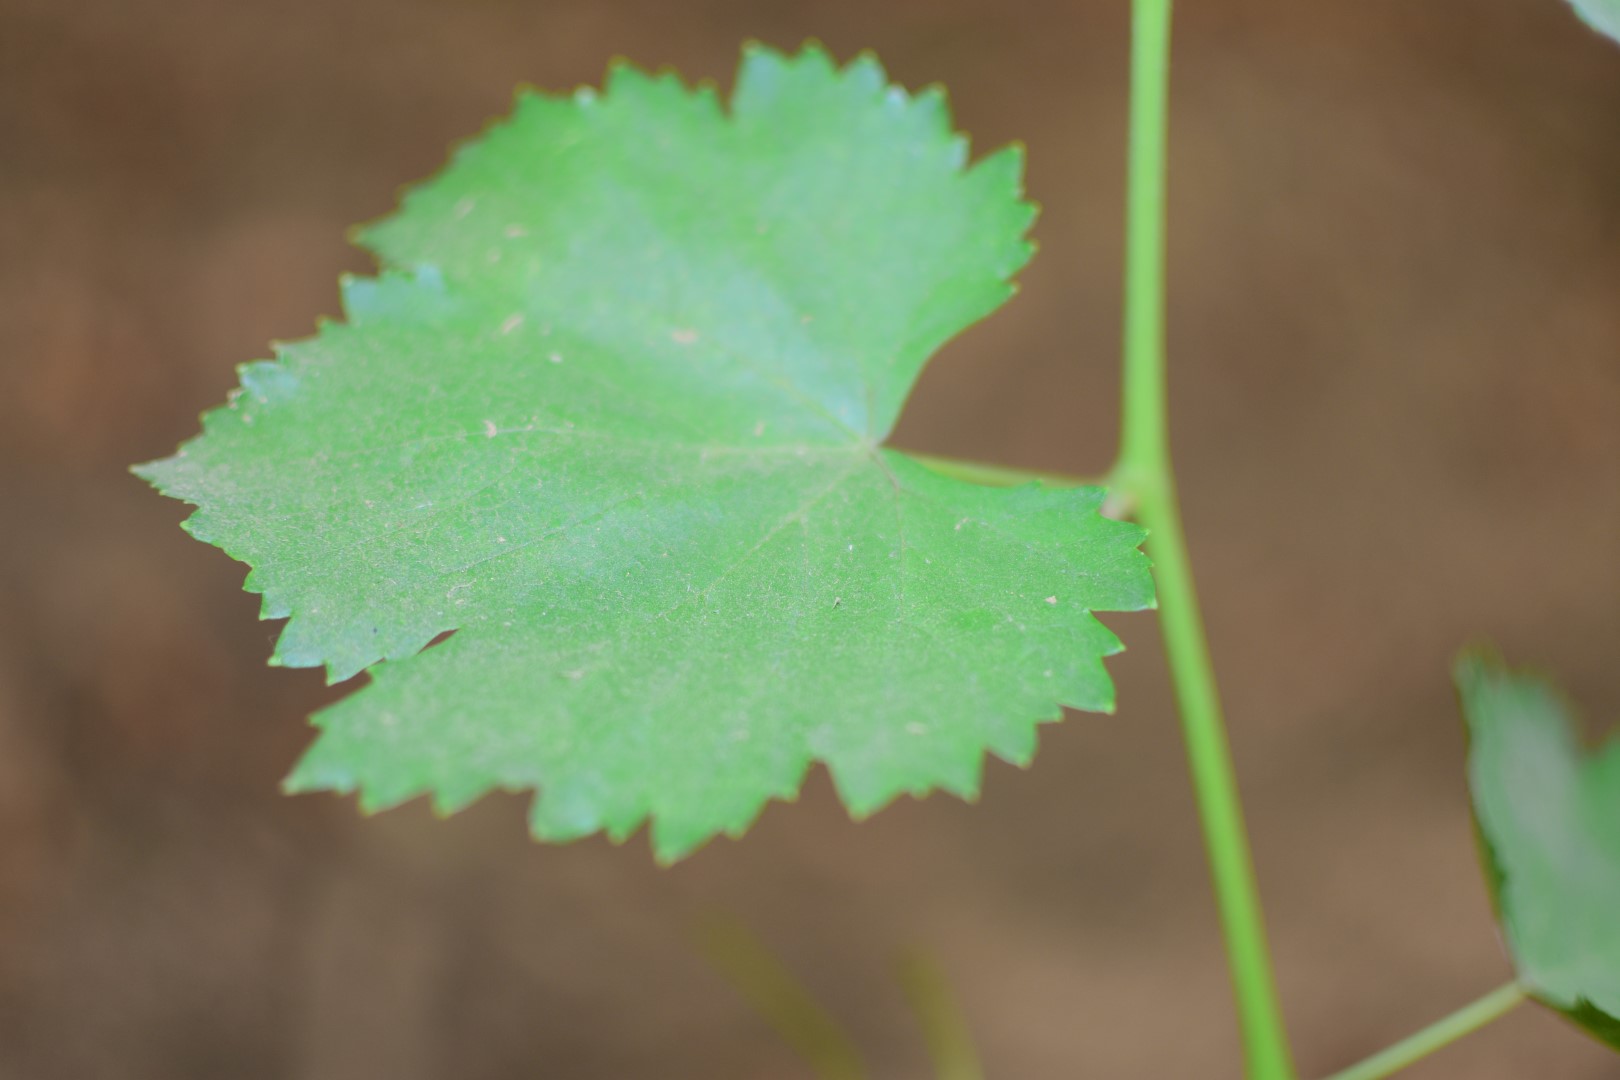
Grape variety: Kamali